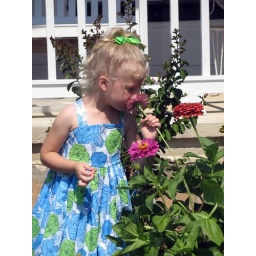
flower in one hand, moth in the other